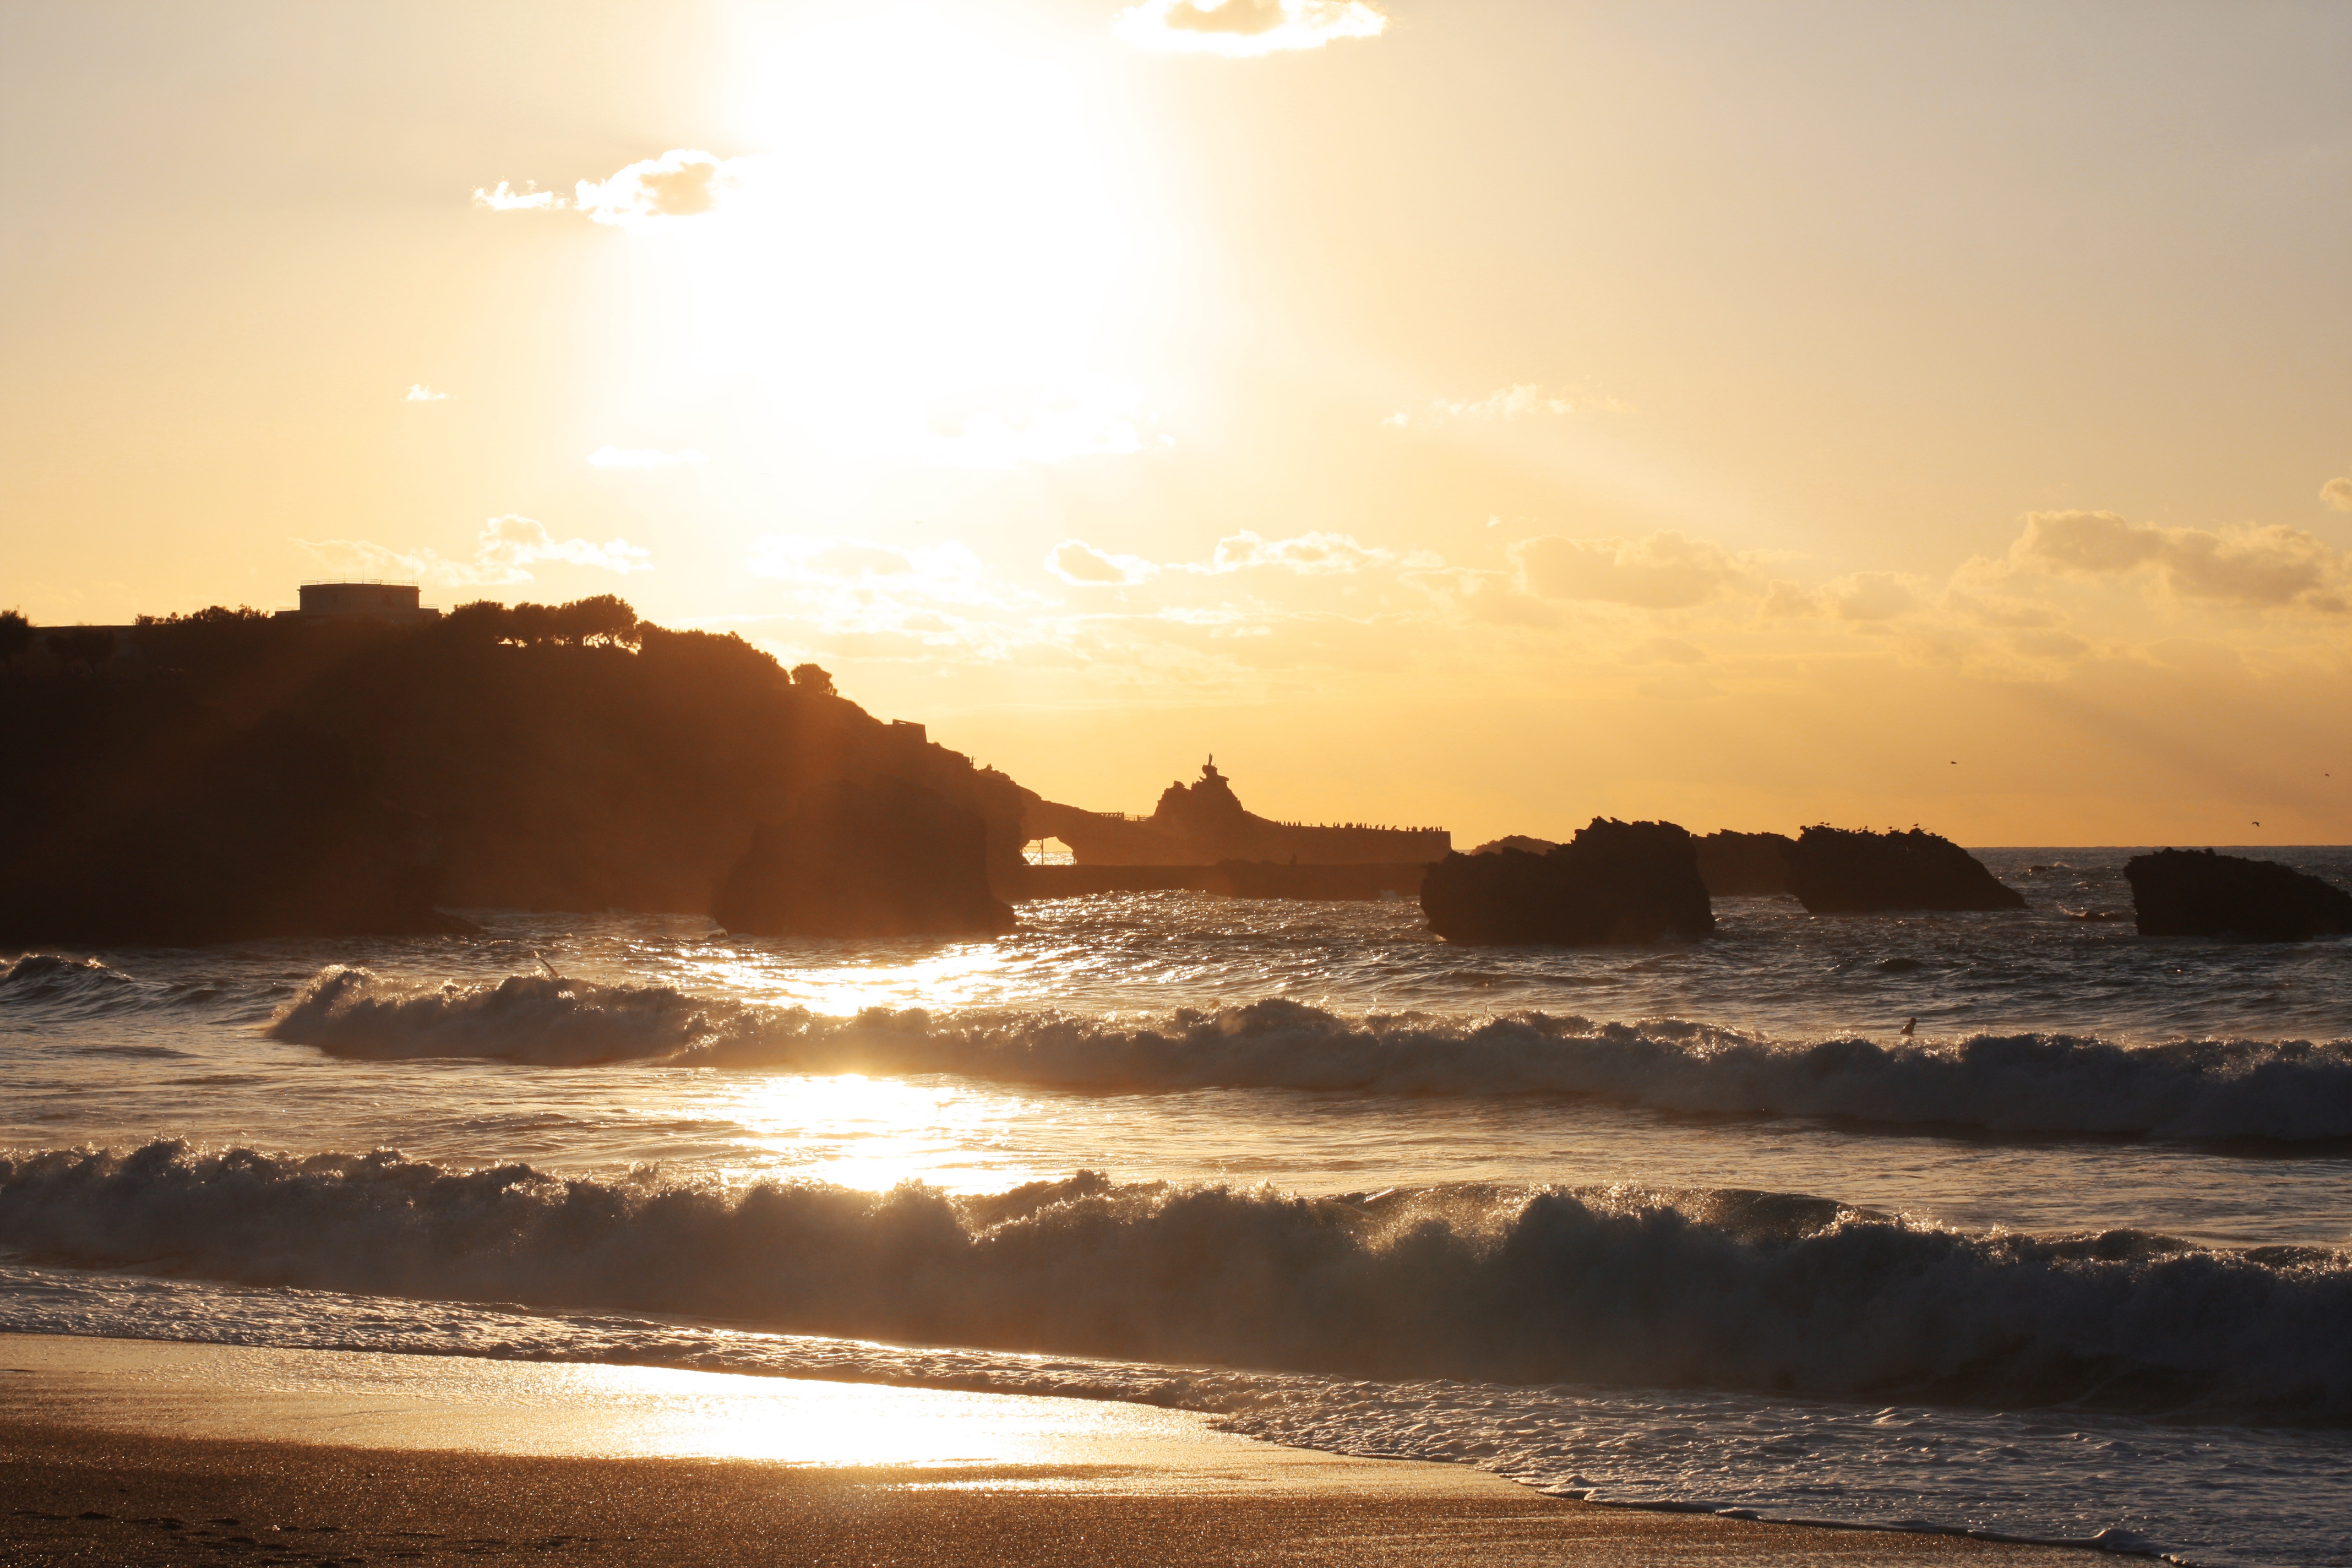
beach, landscape, sea, coast, sand, ocean, horizon, cloud, sun, sunrise, sunset, sunlight, morning, shore, wave, dawn, dusk, france, evening, body of water, afterglow, wind wave, ren cros